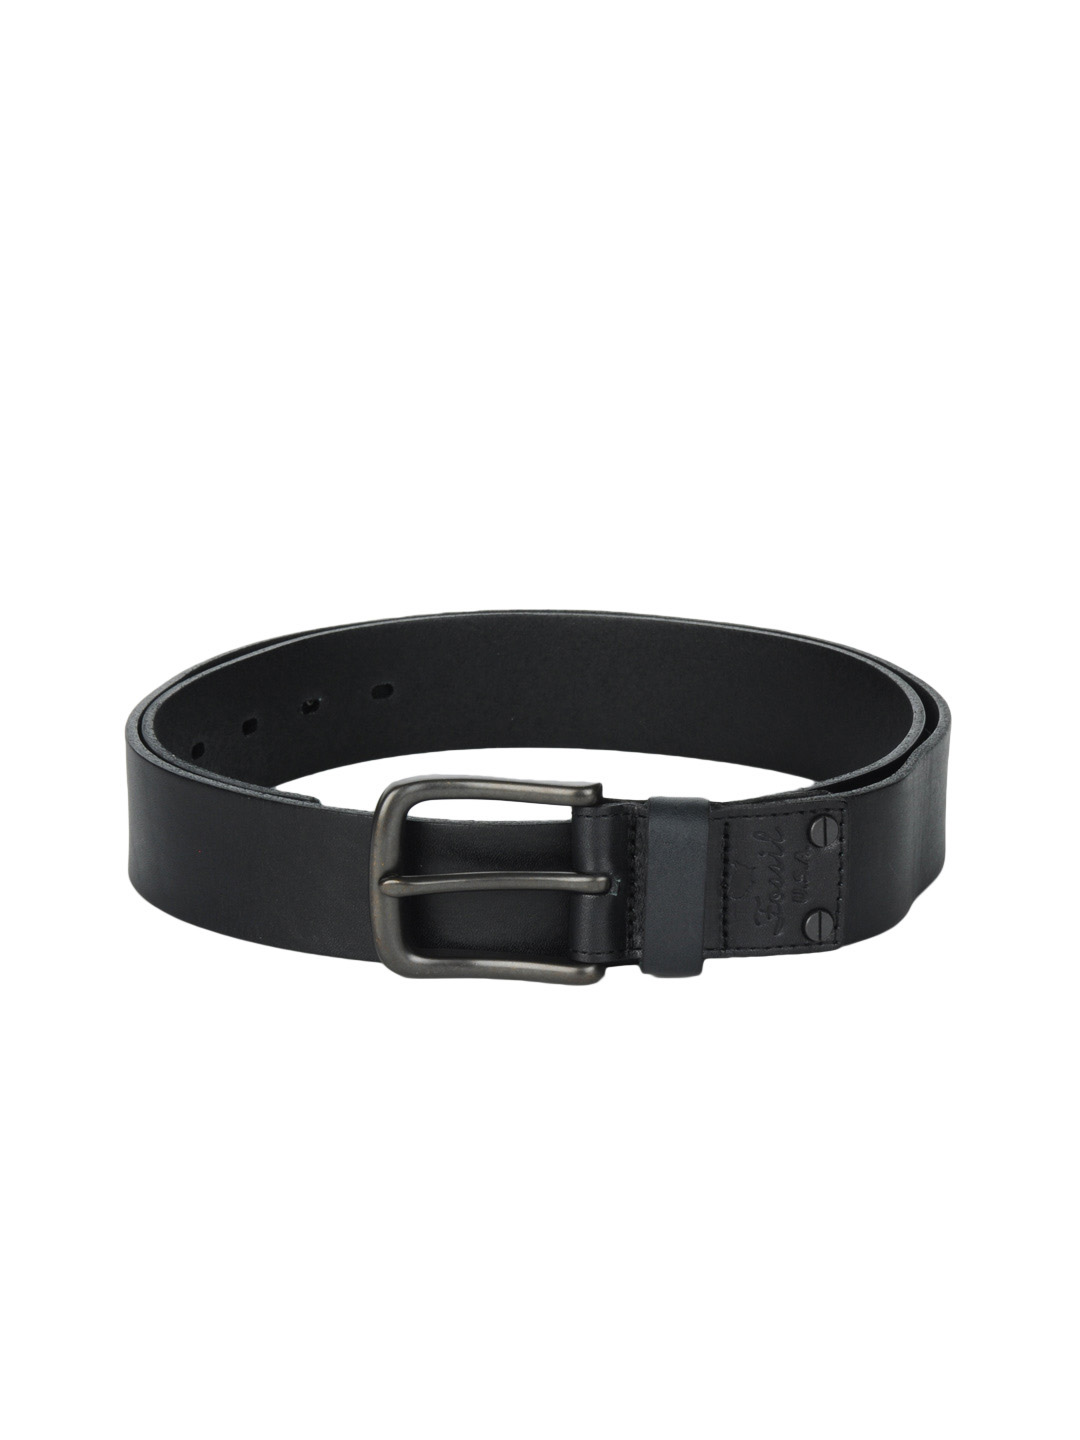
Fossil Men Black Belt
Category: Accessories / Belts / Belts
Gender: Men
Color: Black
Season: Summer 2012
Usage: Casual